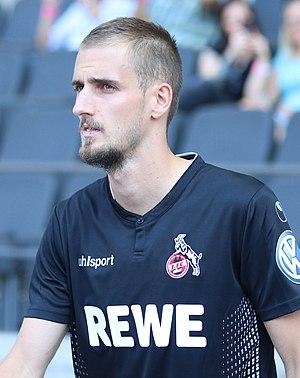
Dominick Drexler, né le 26 mai 1990 à Bonn en Allemagne, est un footballeur allemand qui évolue au poste de milieu de terrain offensif au FC Cologne.